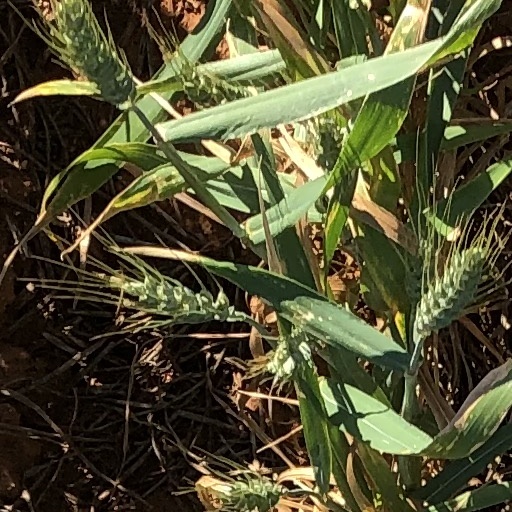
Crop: wheat